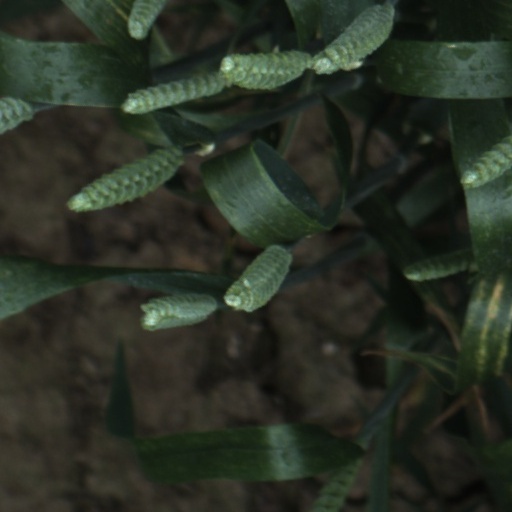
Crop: wheat